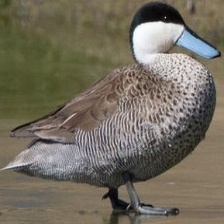
Species: PUNA TEAL
Scientific name: ANAS PUNA
ImageNet parent category: drake